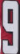
Number: 9